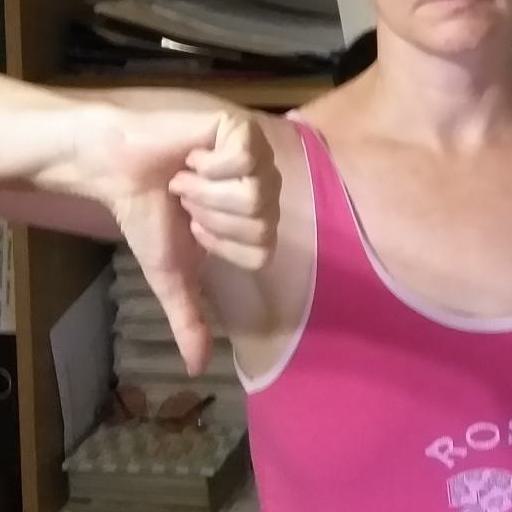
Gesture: dislike